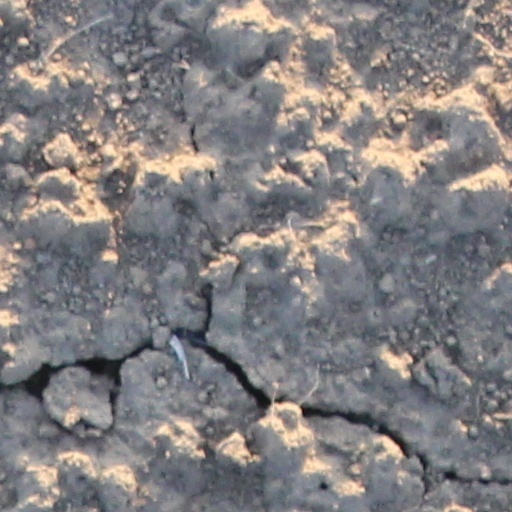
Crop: wheat